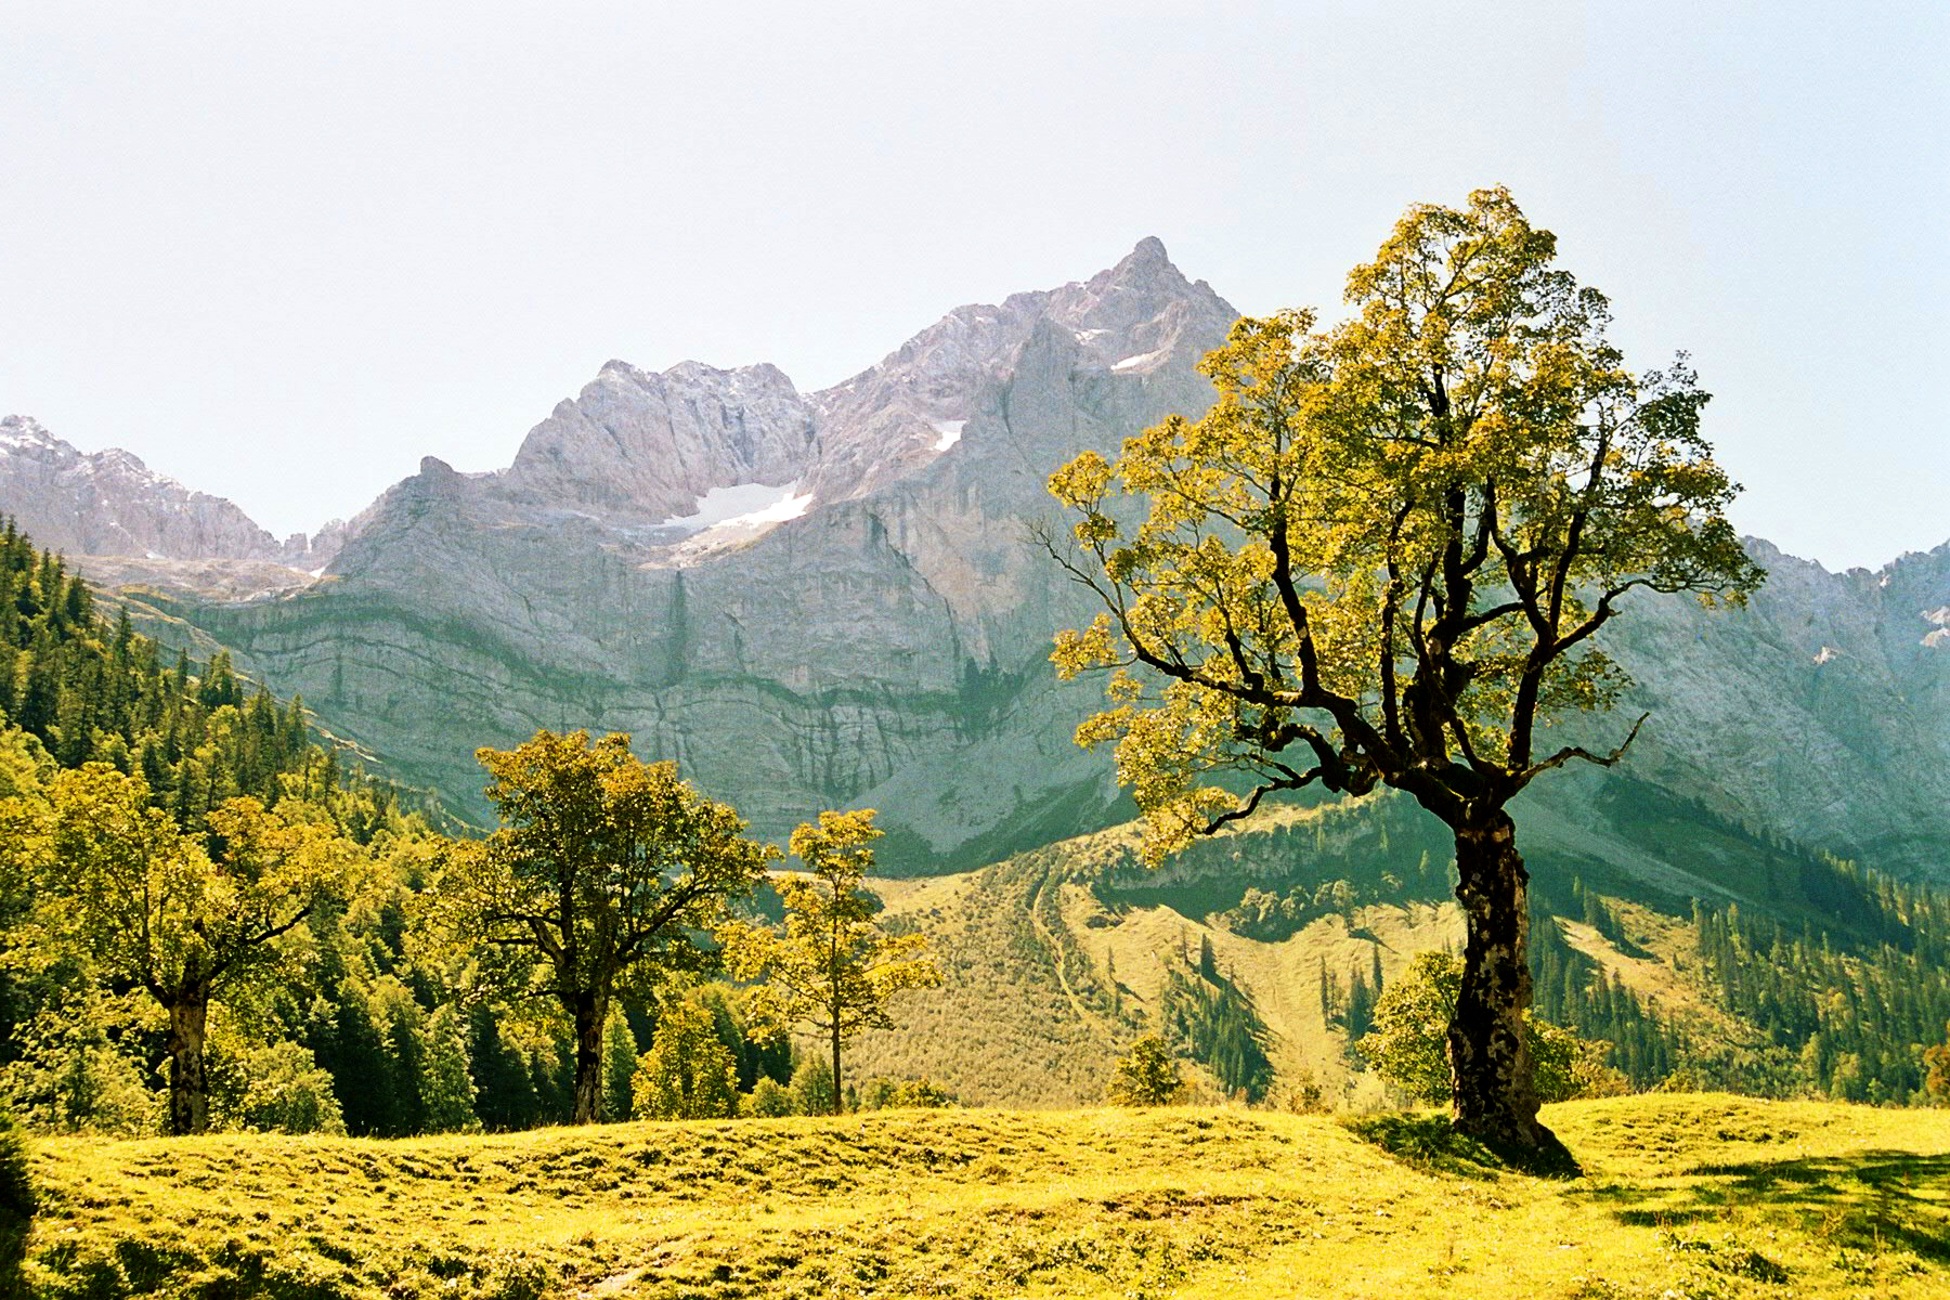
landscape, tree, nature, wilderness, mountain, plant, meadow, leaf, hill, flower, valley, mountain range, autumn, alpine, season, ridge, mountain landscape, mountains, plateau, ecosystem, natural environment, geographical feature, woody plant, mountainous landforms, ahornboden, engalm